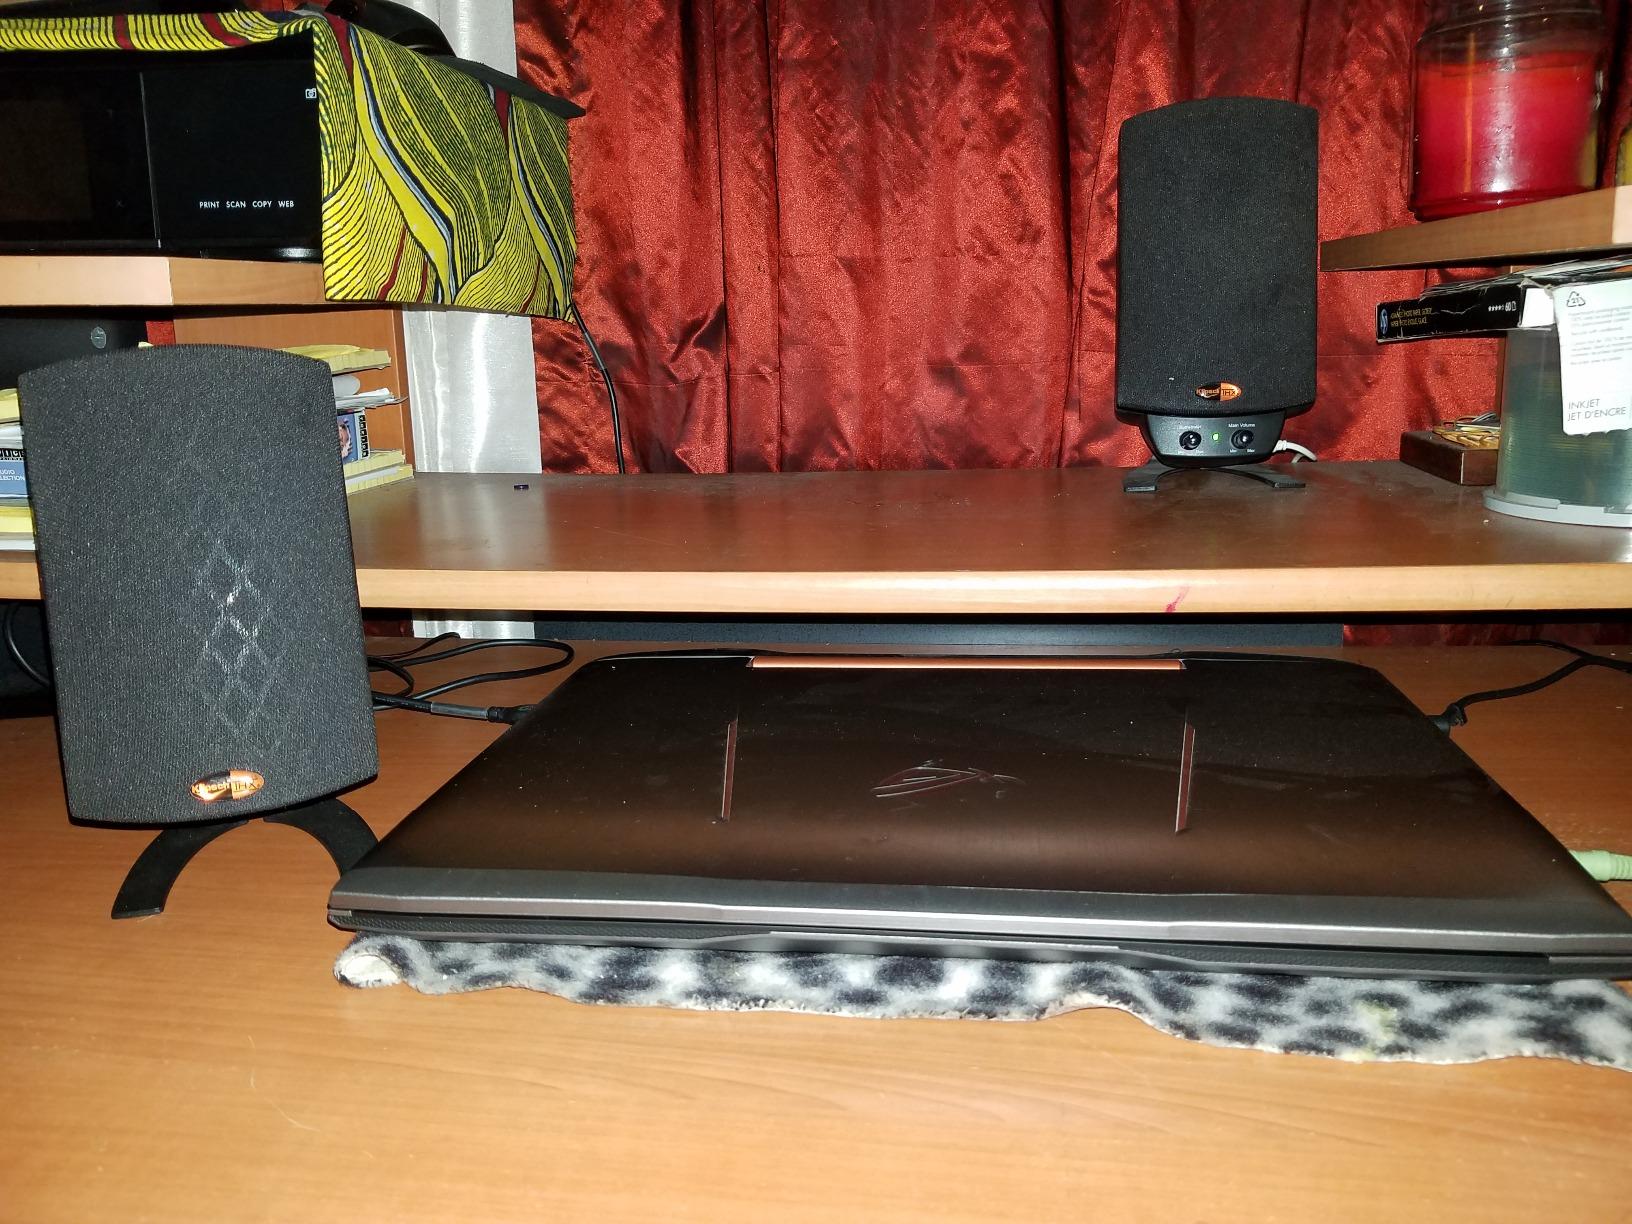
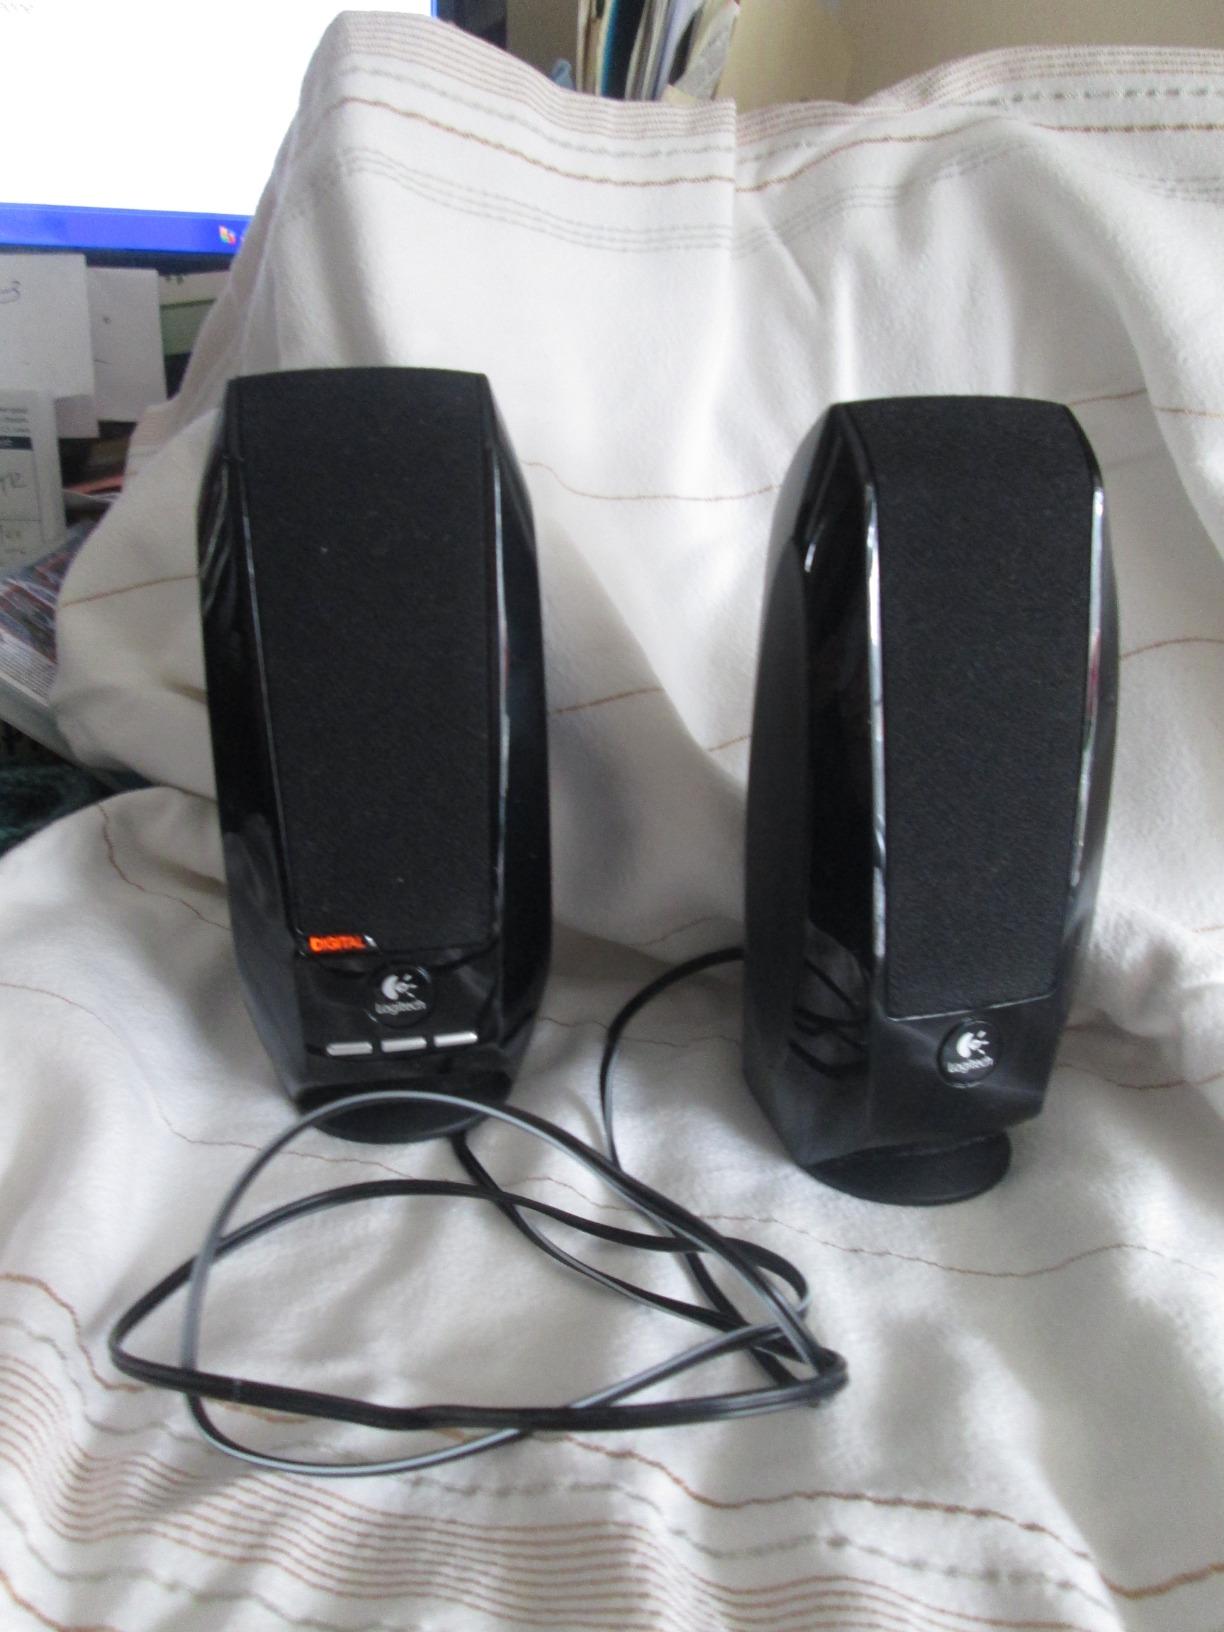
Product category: speaker
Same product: no